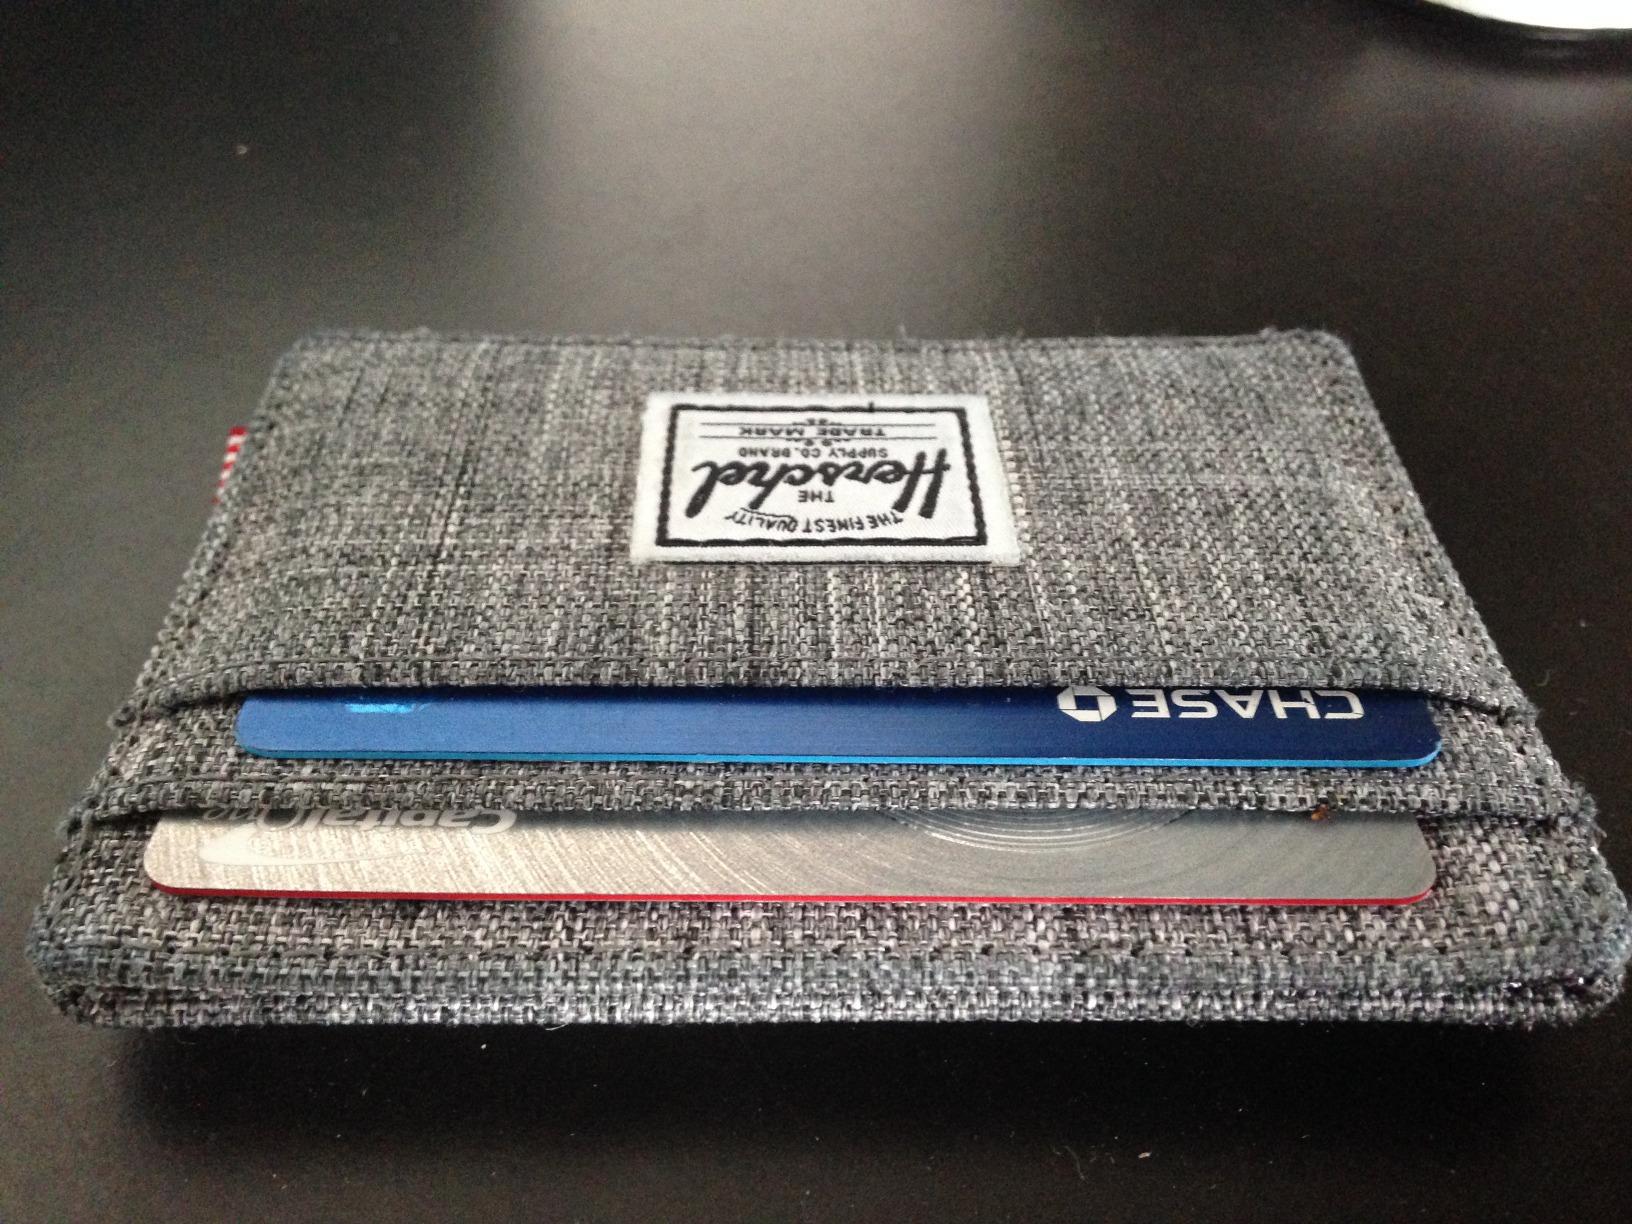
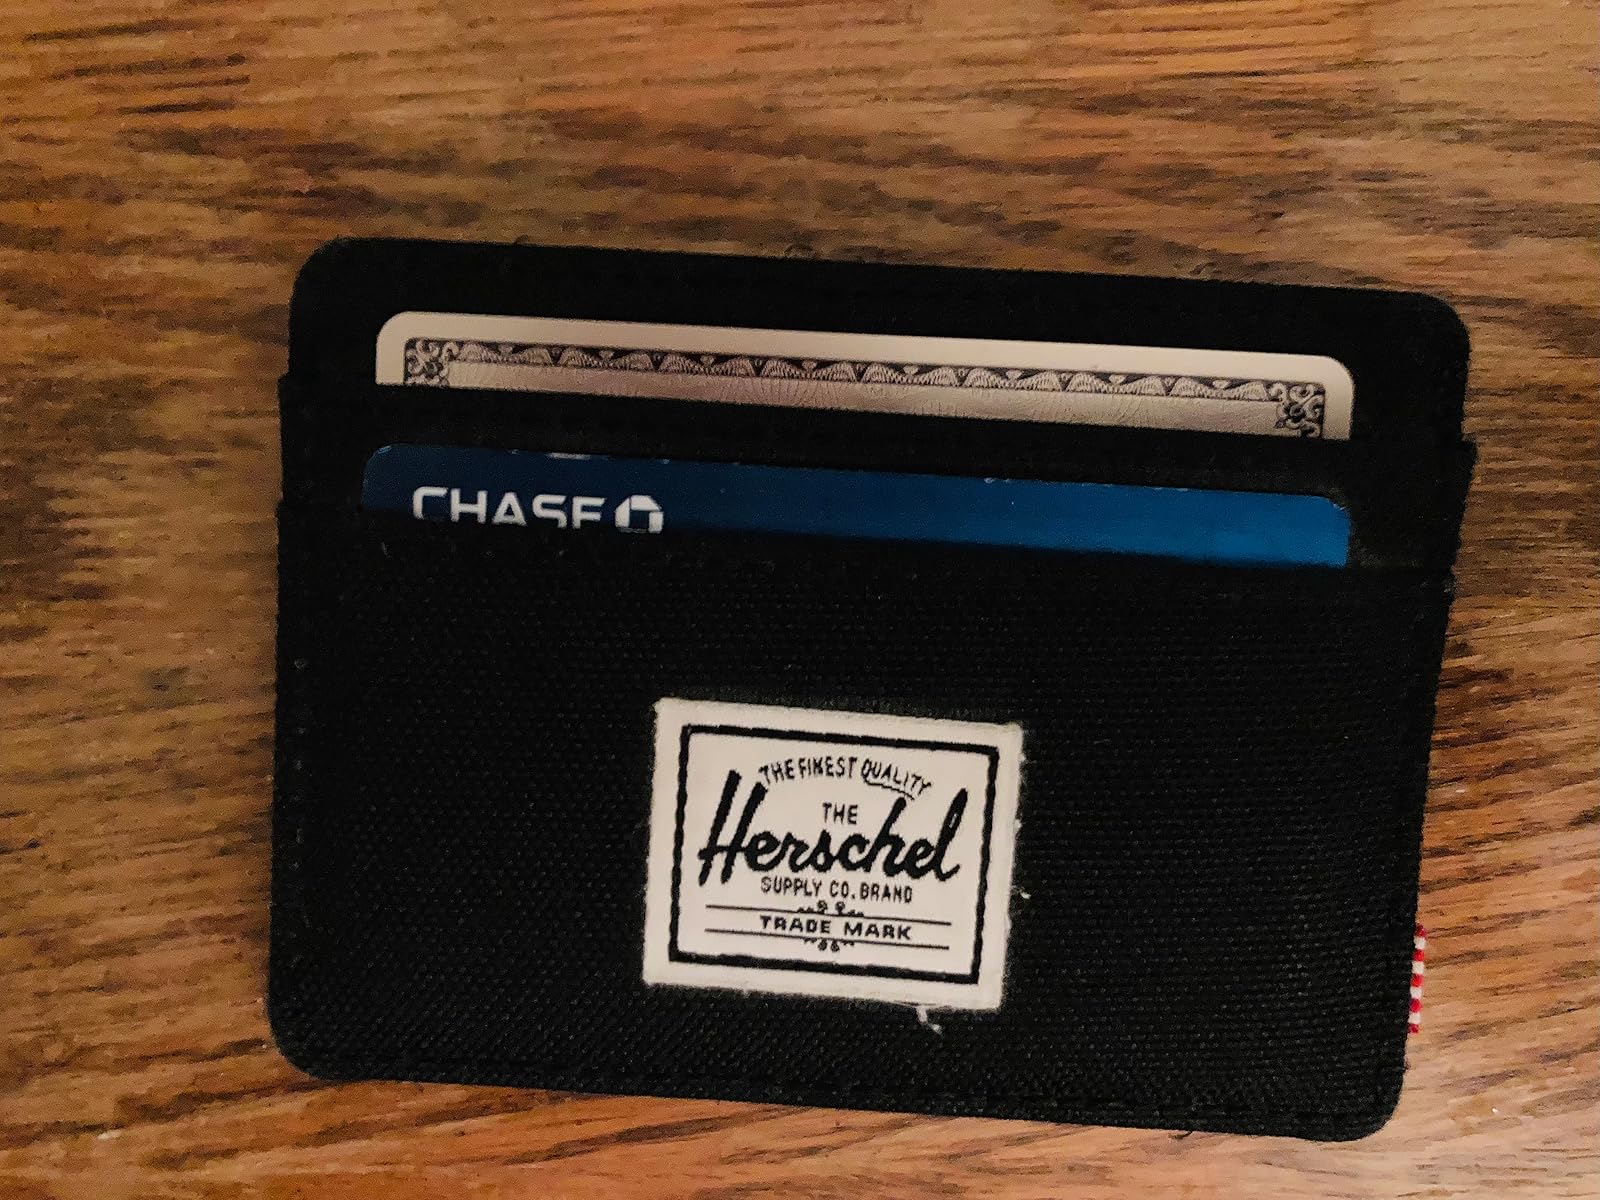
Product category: accessories_wallet
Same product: no